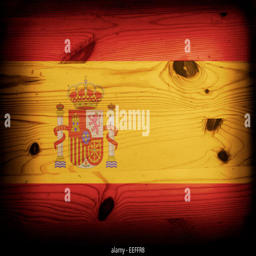
flag over a grunge wooden background